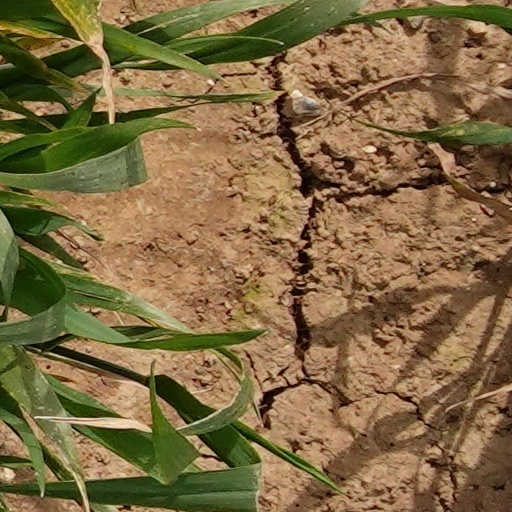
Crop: wheat